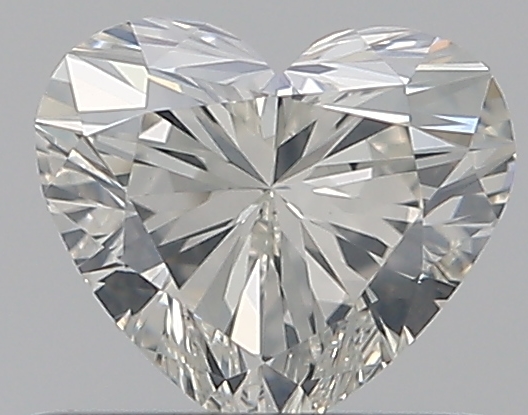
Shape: heart
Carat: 0.5
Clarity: SI1
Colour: I
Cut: VG
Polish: EX
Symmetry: VG
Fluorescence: F
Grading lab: GIA
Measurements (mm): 4.78 x 5.44 x 3.3